Cyclone!

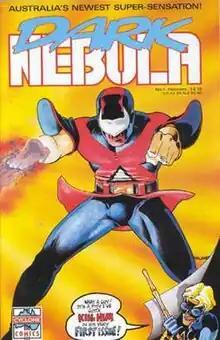
Front cover of "Dark Nebula" #1

The Dark Nebula receives his powers from the two souls that occupy the dead body of Colonel Mark Medula, an Australian astronaut, who on returning from a routine shuttle mission, encounters an alien war lord, Cerellus of the planet Caileu. Medula and Cerellus battle and kill each other and when their souls are brought before Death for final consignment they are instead melded within Medula's body. From Cerellus he receives psionic abilities (telepathy, telekinesis etc.), and from Medula he receives the dark fire (a powerful mystical force, which although Medula is unaware of it at the time he is descended from a long line of witches). There is a constant battle for control of the host body with Cerellus constantly attempting to take over Medula's body at every opportunity.